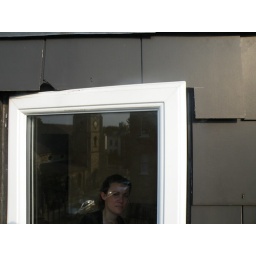
Reception room window from outside - catches against external wall tiles